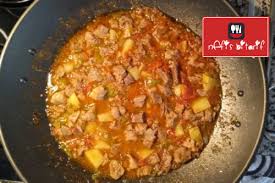
Yemek: et_sote